Question: What is the woman in front doing?
Tambaya: Me matar gaba takeyi?
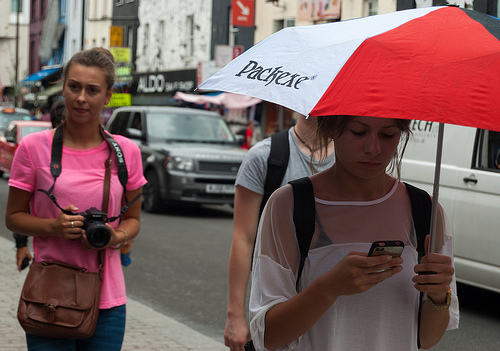
Answer: Looking at her cellphone.
Amsa: Kallon wayar hannun ta.